James Duckworth (tennis)

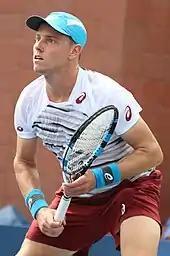
Duckworth at the 2016 US Open

Duckworth again commenced the year at the 2016 Brisbane International, but lost in the first round to Dominic Thiem. He played doubles with Chris Guccione where they made the final losing to Henri Kontinen and John Peers. Duckworth was awarded a wild card into Sydney, where he defeated Íñigo Cervantes and lost to Jérémy Chardy in round 2. At the 2016 Australian Open, Duckwork lost to Lleyton Hewitt in the first round as a wildcard. Duckworth tore a flexor tendon in his right elbow after the Australian Open, he then broke his left wrist doing sprints and sidelined Duckworth for four months. His ranking dropped to outside the top 200.